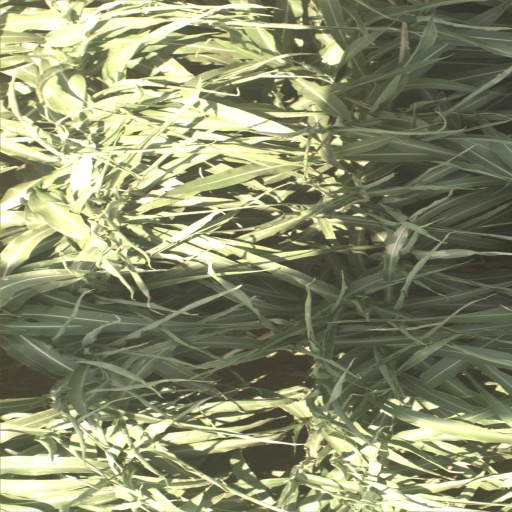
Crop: sorghum